Lius

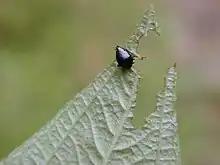
"Lius poseidon", Hawaii

Lius is a genus of metallic wood-boring beetles in the family Buprestidae. There are more than 120 described species in "Lius", found in the Neotropics and Hawaii.